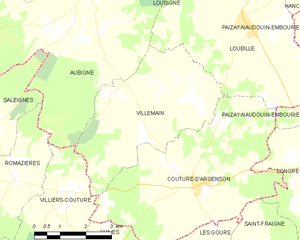
Carte des communes françaises Villemain